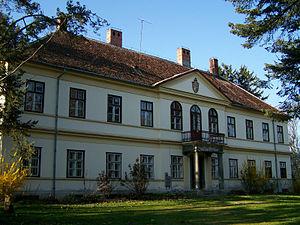
Szarvaskend est un village et une commune du comitat de Vas en Hongrie.